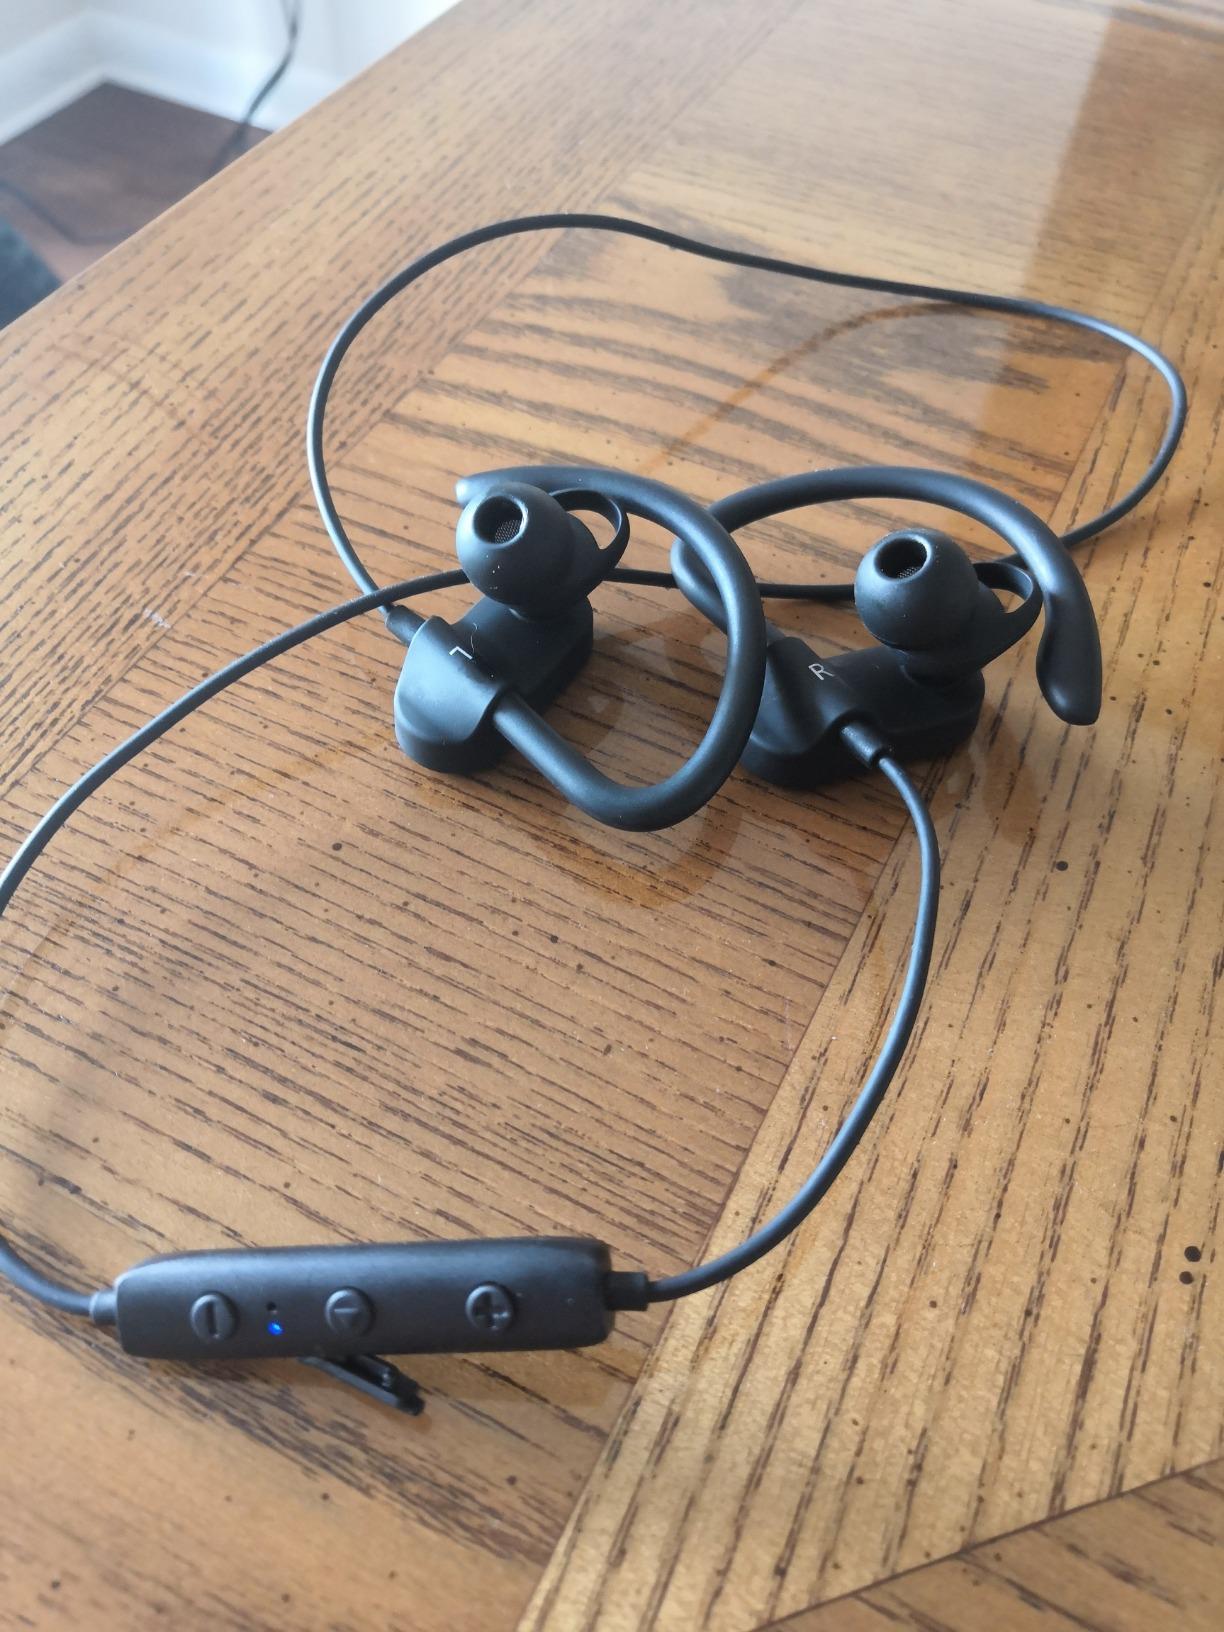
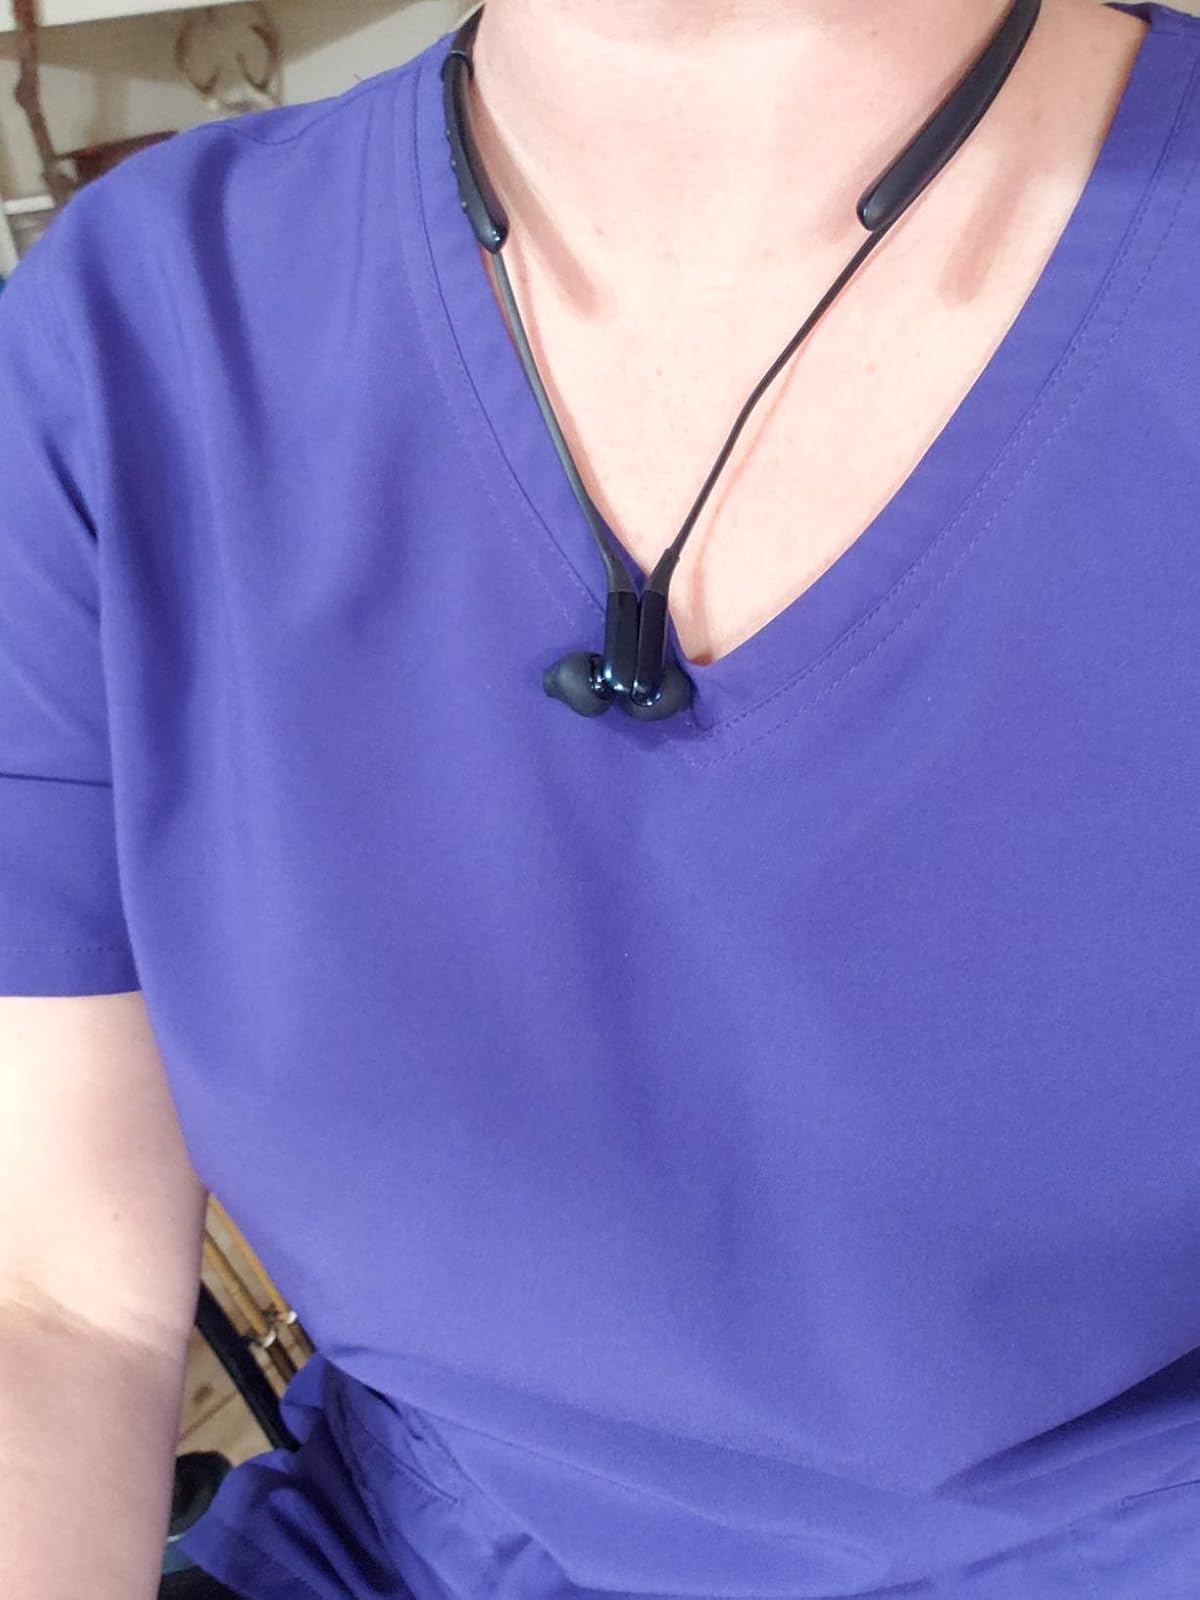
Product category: headphones
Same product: no